My Century

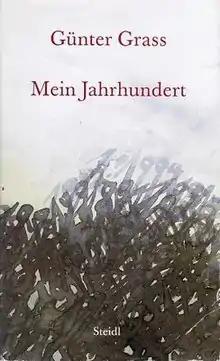
First edition (publ. Steidl)

My Century (1999) is a novel written by German author Günter Grass. Having published many significant novels in the postwar period, he was awarded the 1999 Nobel Prize in Literature.